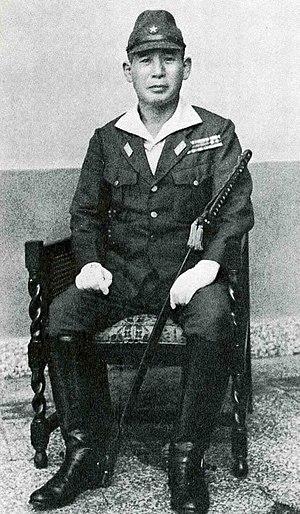
Yuichi Tsuchihashi, est un général de l'armée impériale japonaise durant la Seconde Guerre mondiale.